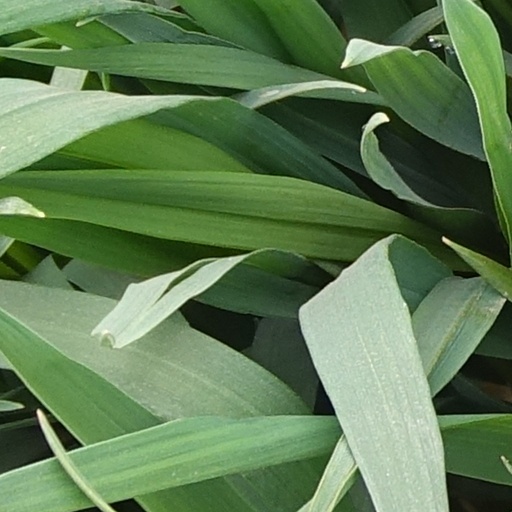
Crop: wheat